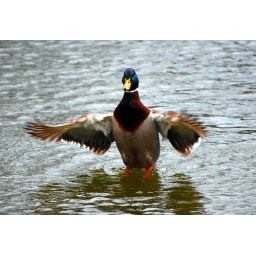
A male duck playing in the water, taken in Emmanuel College's pond, Cambridge, England.